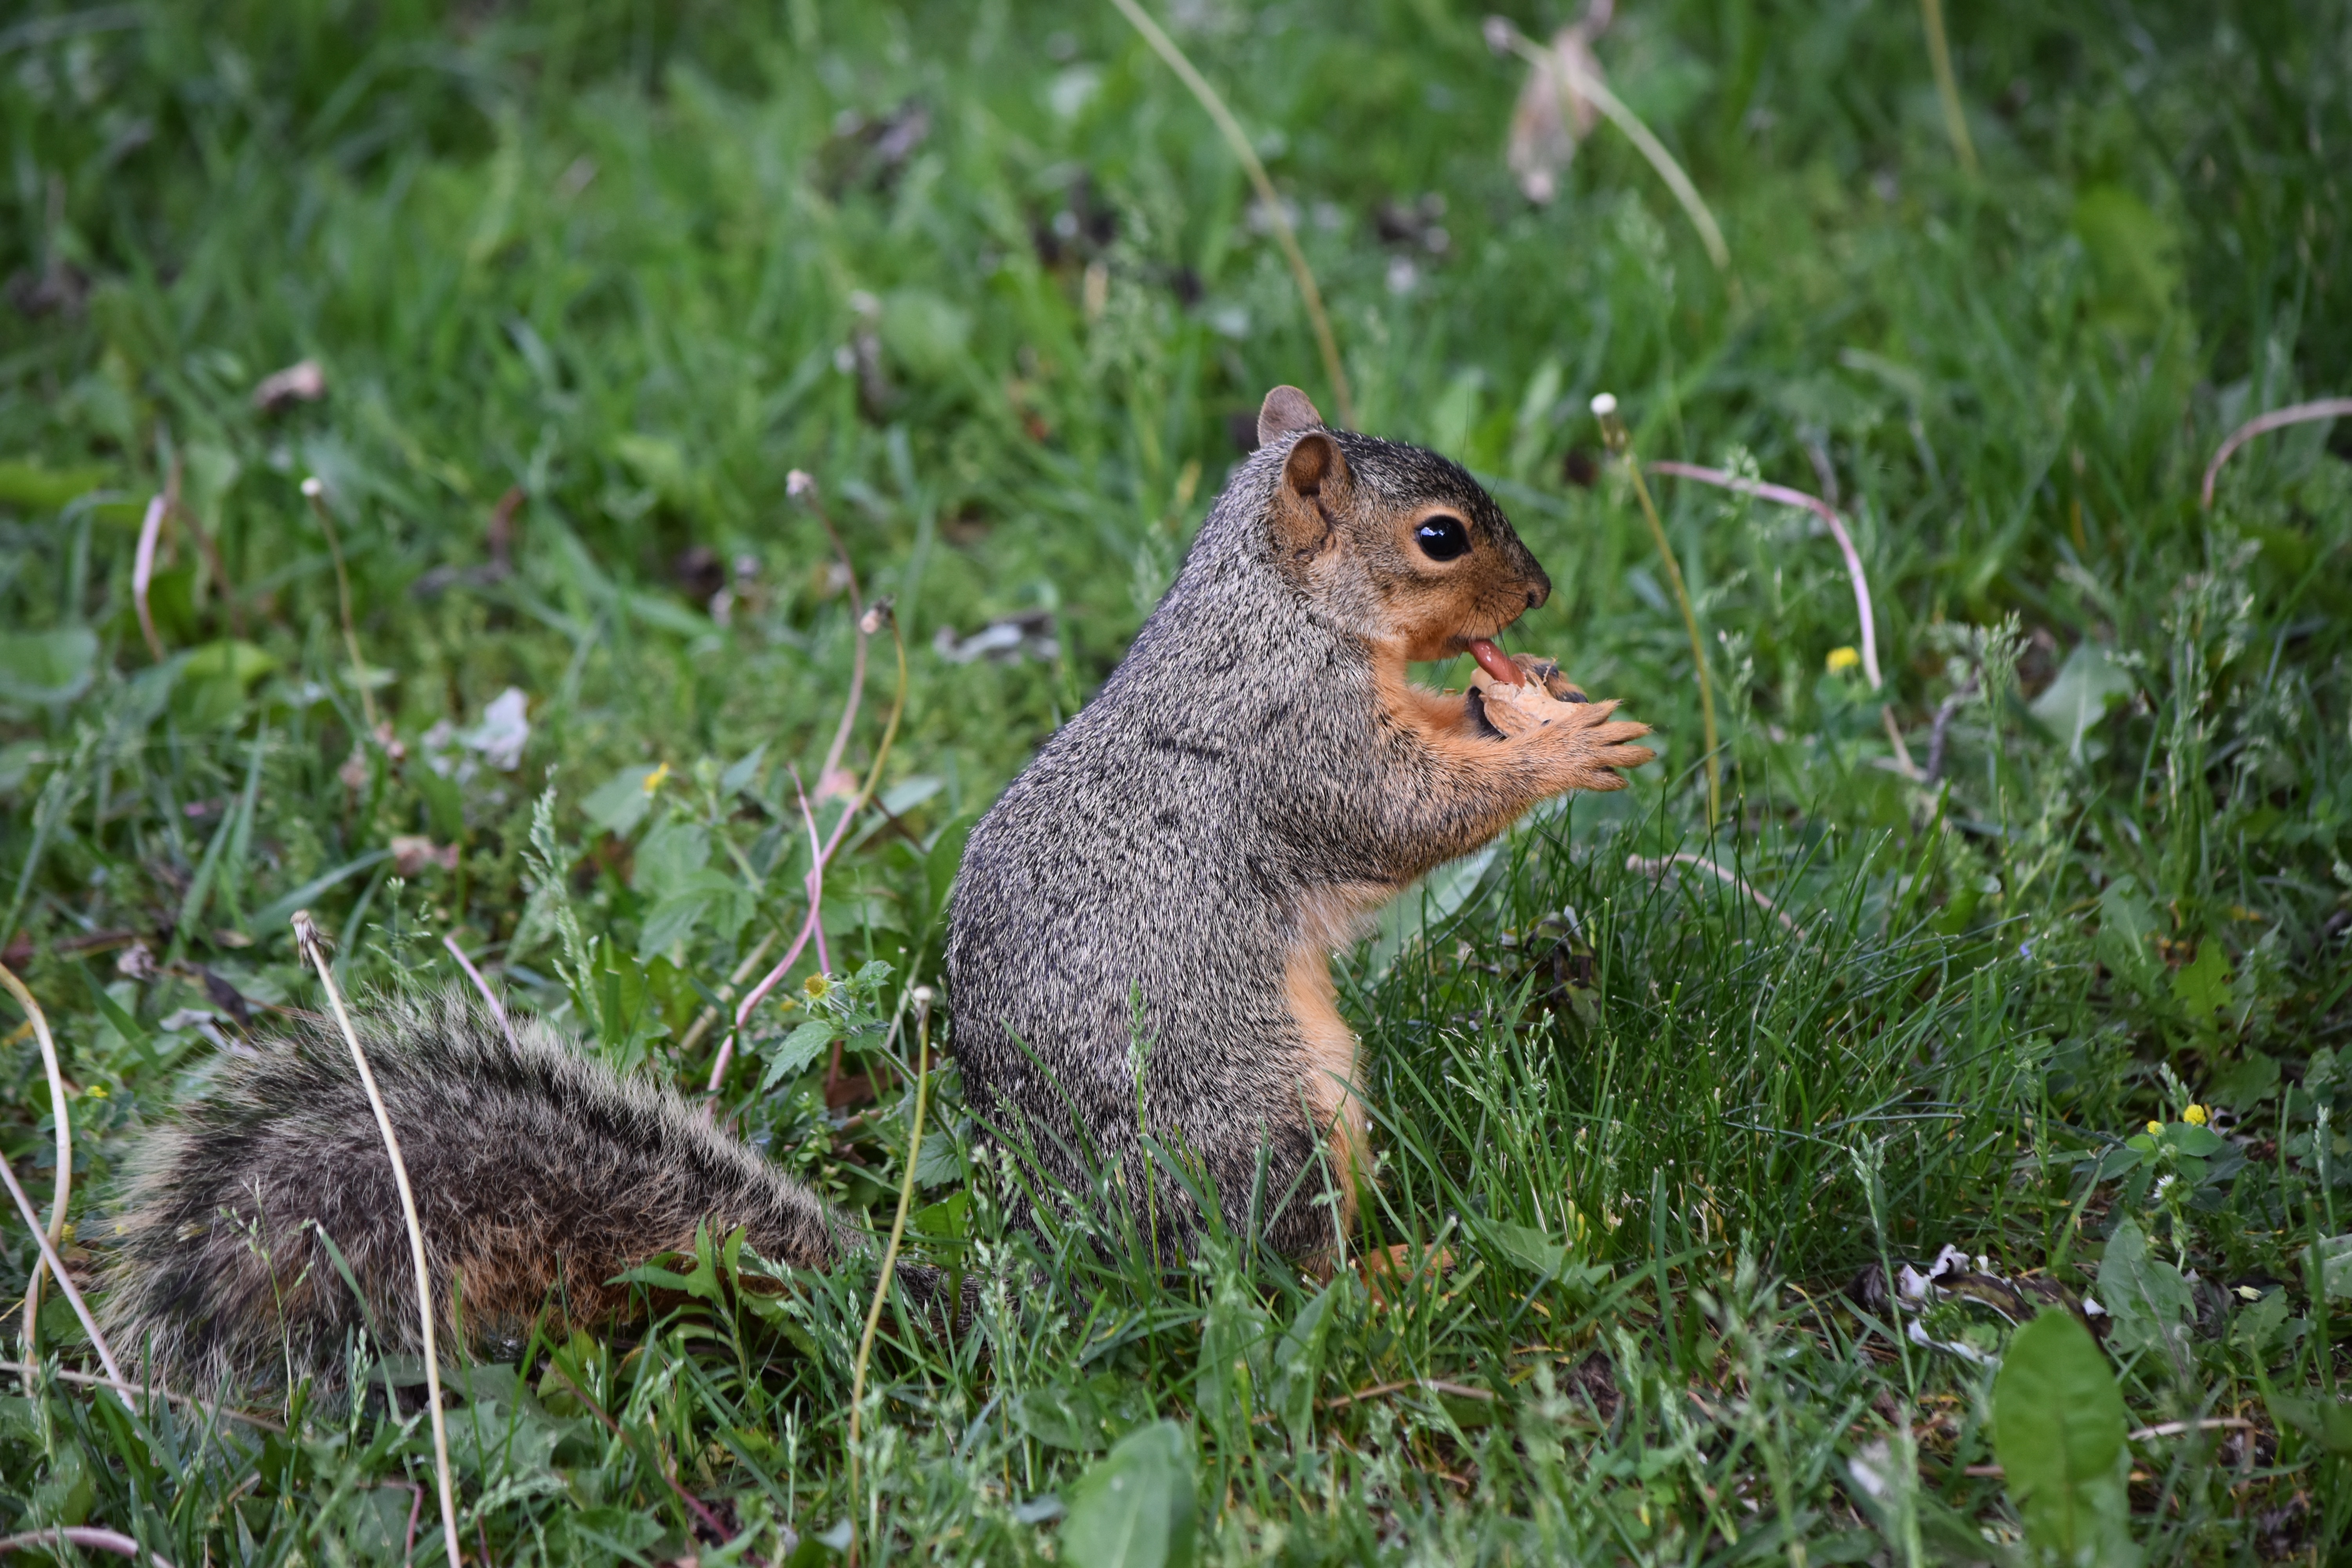
nature, grass, prairie, summer, wildlife, brown, mammal, squirrel, nut, rodent, fauna, outdoors, feeding, eating, claws, furry, vertebrate, paws, bushy, peanut, fox squirrel